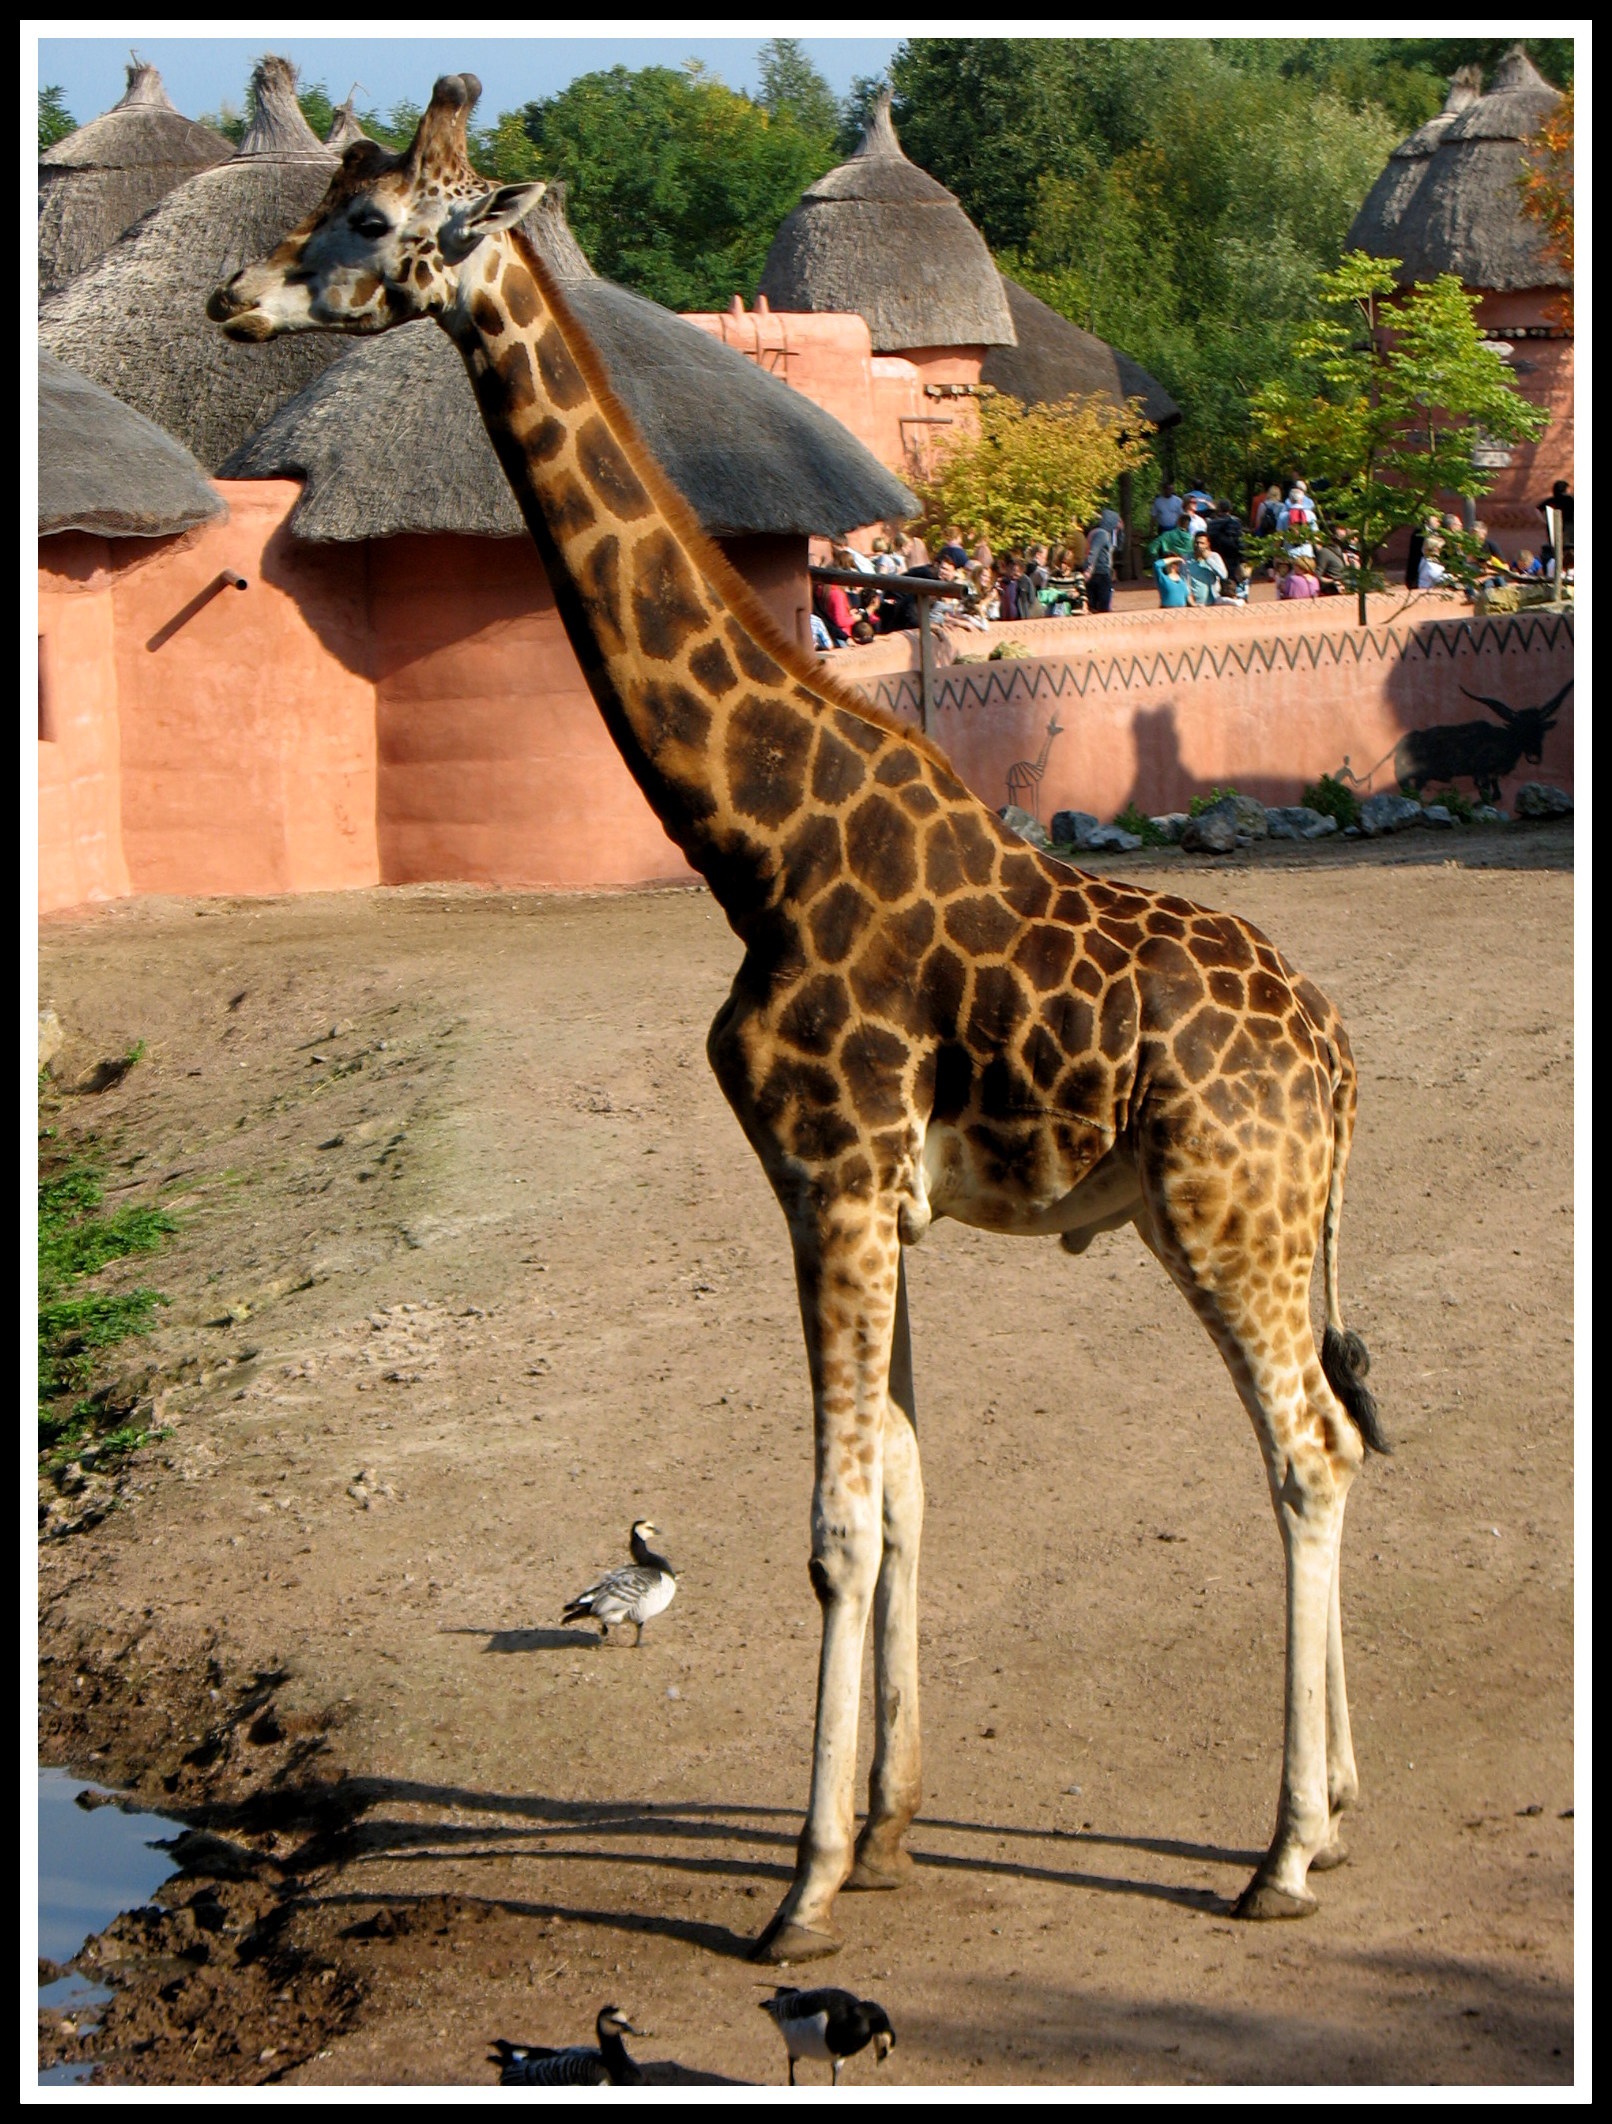
zoo, brown, mammal, fauna, savanna, giraffe, tall, giraffidae